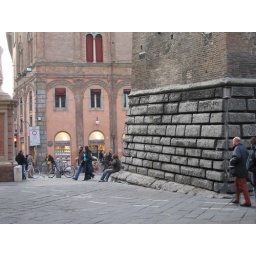
One of the two towers in Bologna. Think the person sitting on the edge is keeping it from falling.